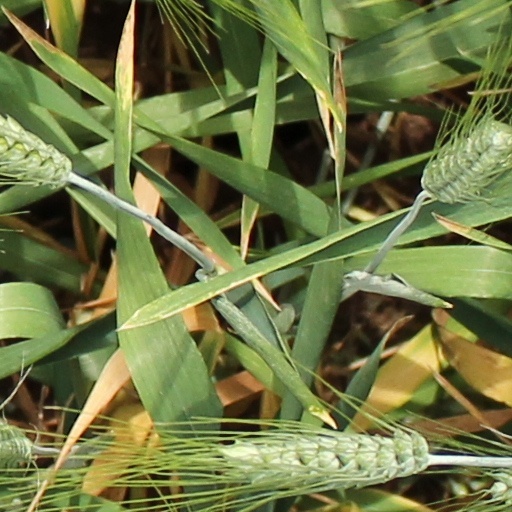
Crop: wheat